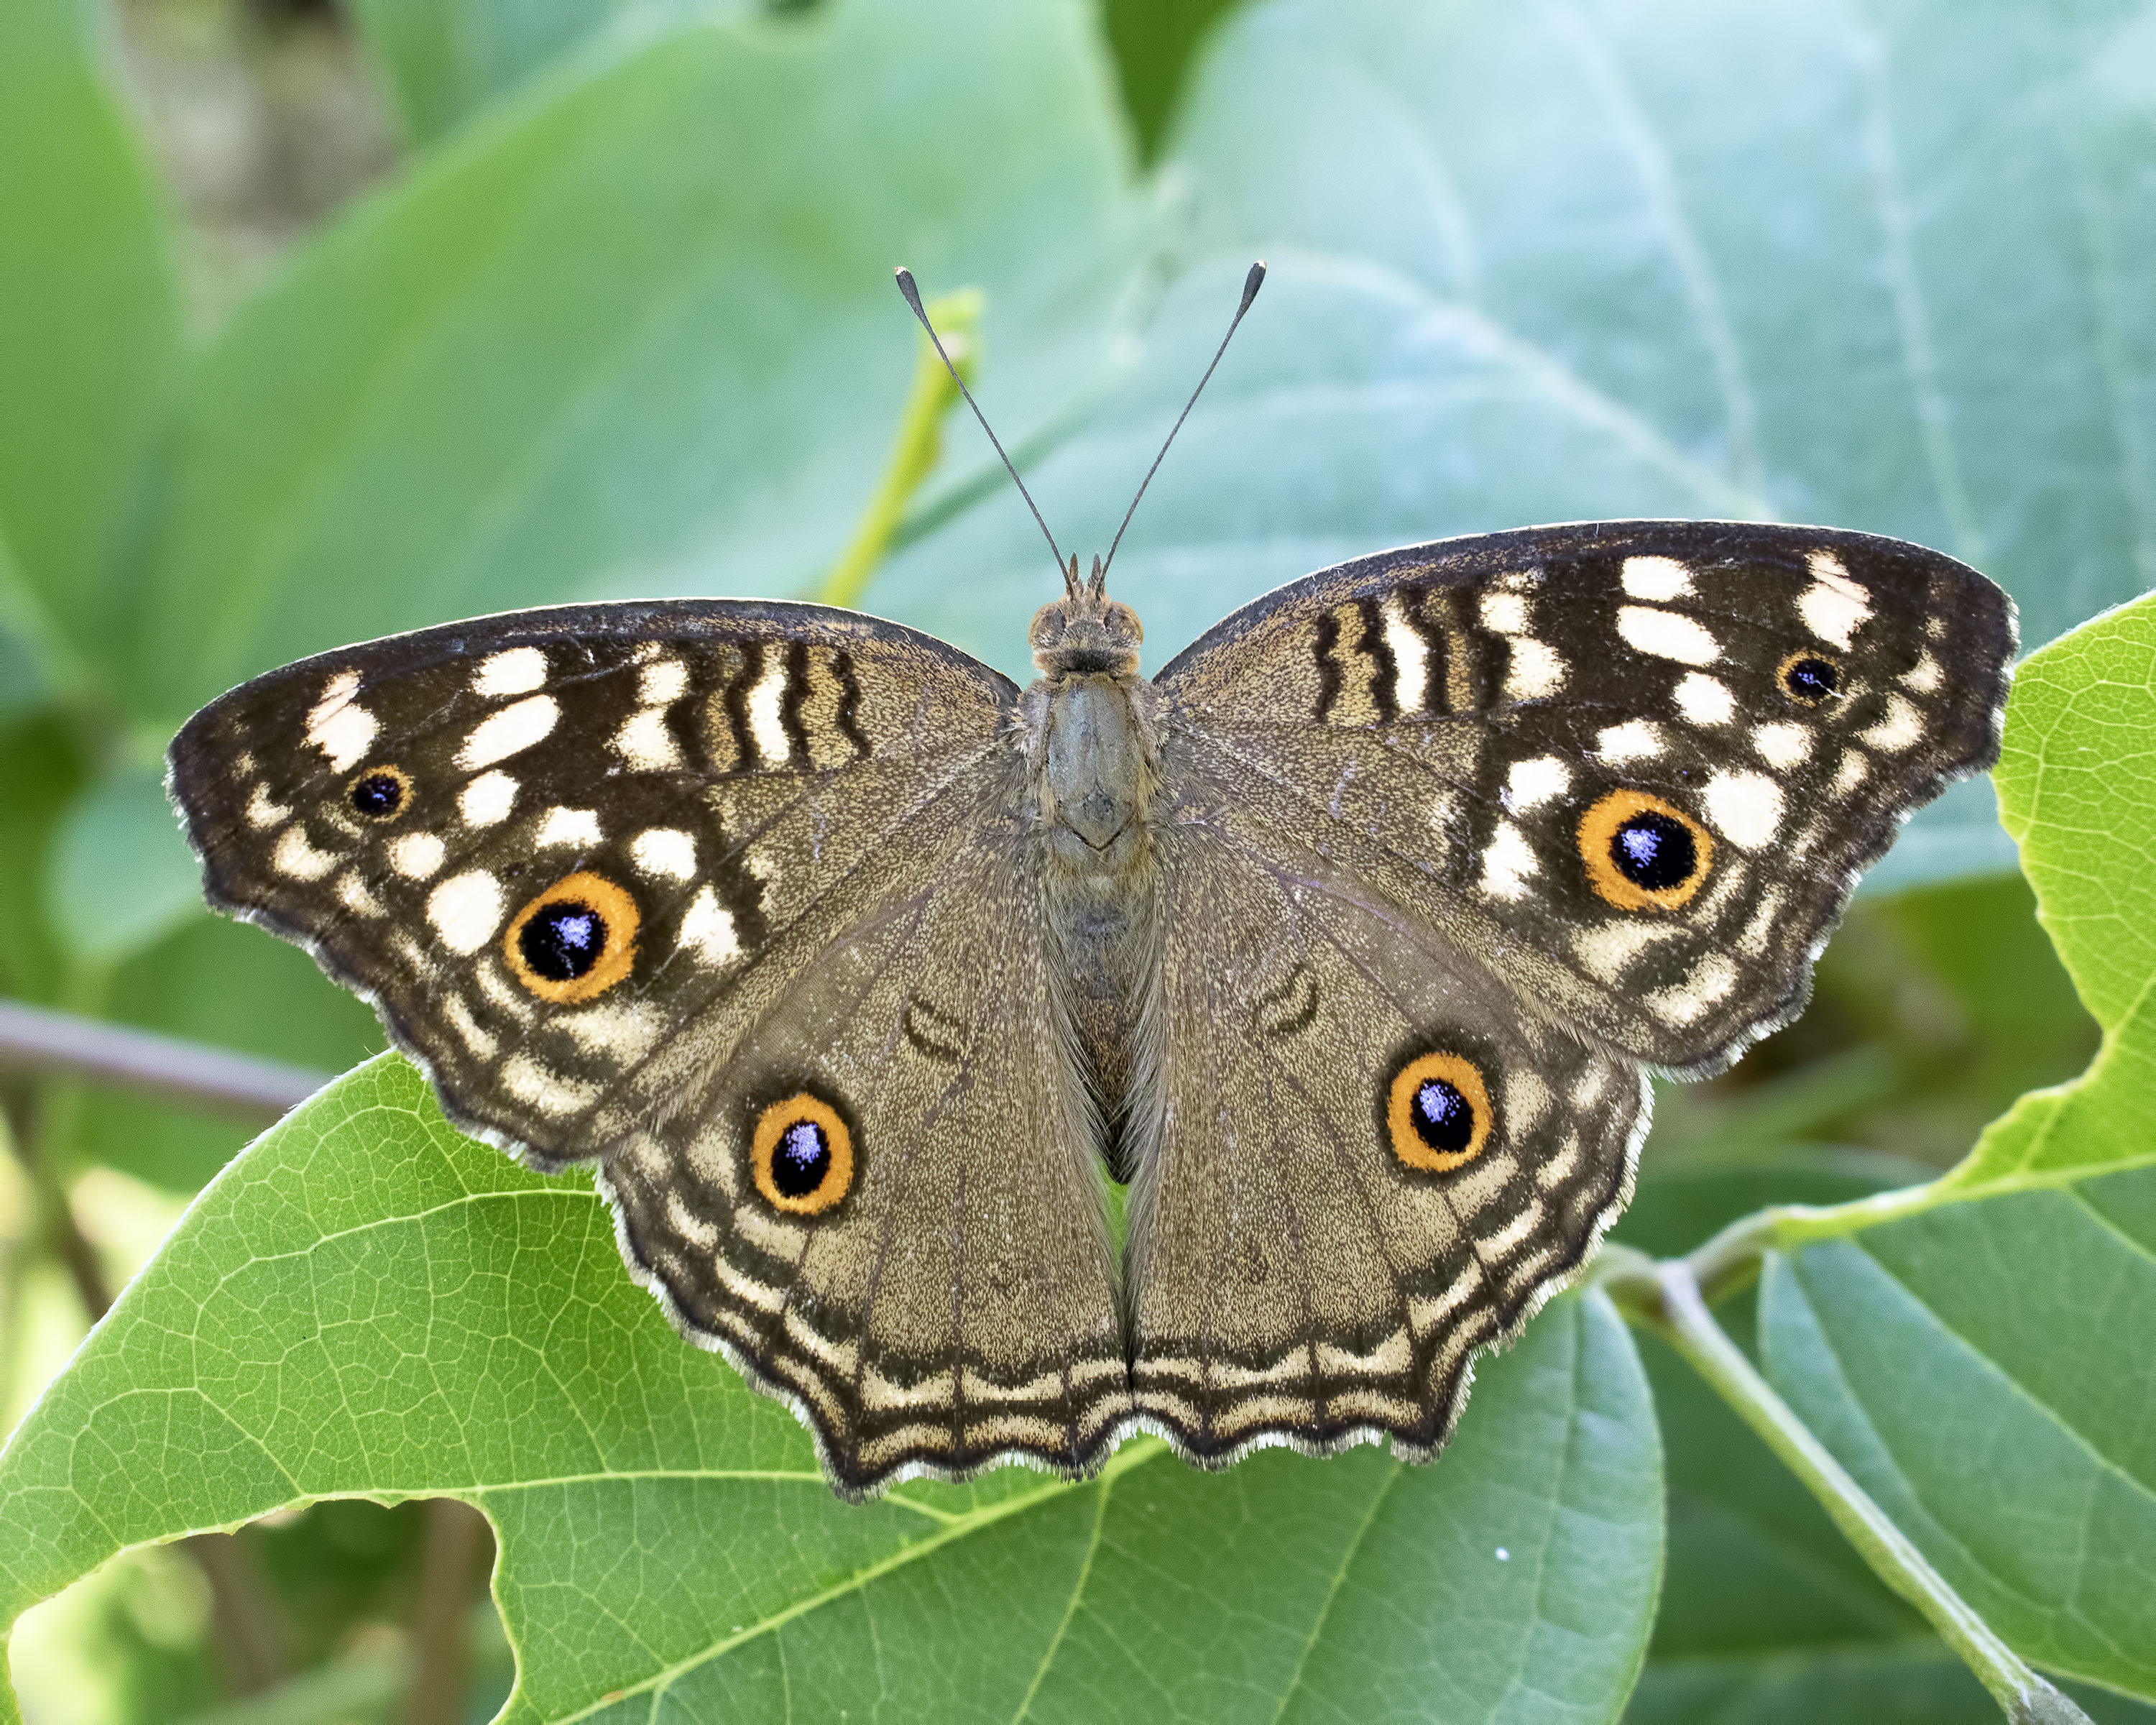
flower, insect, moth, butterfly, fauna, invertebrate, close up, ariansuresh, otherextensiontube13mm, macro photography, organism, arthropod, pollinator, moths and butterflies, lycaenid, brush footed butterfly, colias